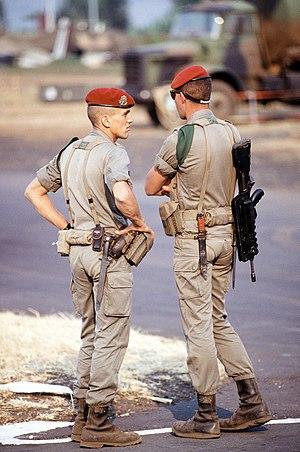
L’opération Turquoise est une opération militaire organisée par la France et autorisée par la résolution 929 du 22 juin 1994 du Conseil de sécurité de l'ONU pendant le génocide des Tutsi au Rwanda. Elle a pour mission de « mettre fin aux massacres partout où cela sera possible, éventuellement en utilisant la force. »